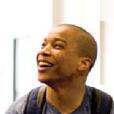
Age: 29